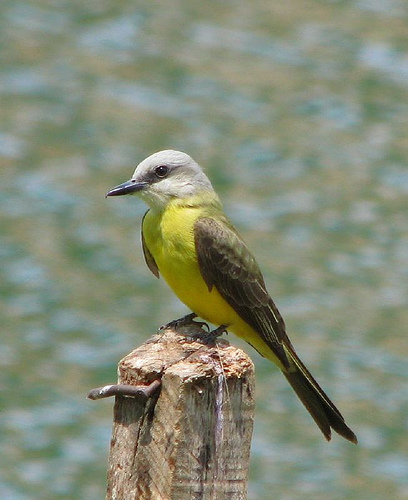
a white headed, yellow breasted, and black and brown winged bird.
small green bird with a light grey head and pointy black beak that has dark feathers and a dark tail.
a small sized bird with a yellow belly and a grey head with a short pointed billa small bird with a bright yellow belly, brown wings and rectrices and white face.
this small bird has a grey head and wings, yellow chest and belly with small feet.
this colorful bird has yellow belly and breast, the bill is pointed and black tarsus and feet
this bird is yellow with black and white and has a long, pointy beak.
this bird has grey head, yellow chest, belly and vent, and green and brown coverts.
this bird has a grey bill and crown with a yellow breast and dark wings.
this bird has wings that are brown and has a yellow belly
Species: Tropical Kingbird